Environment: real
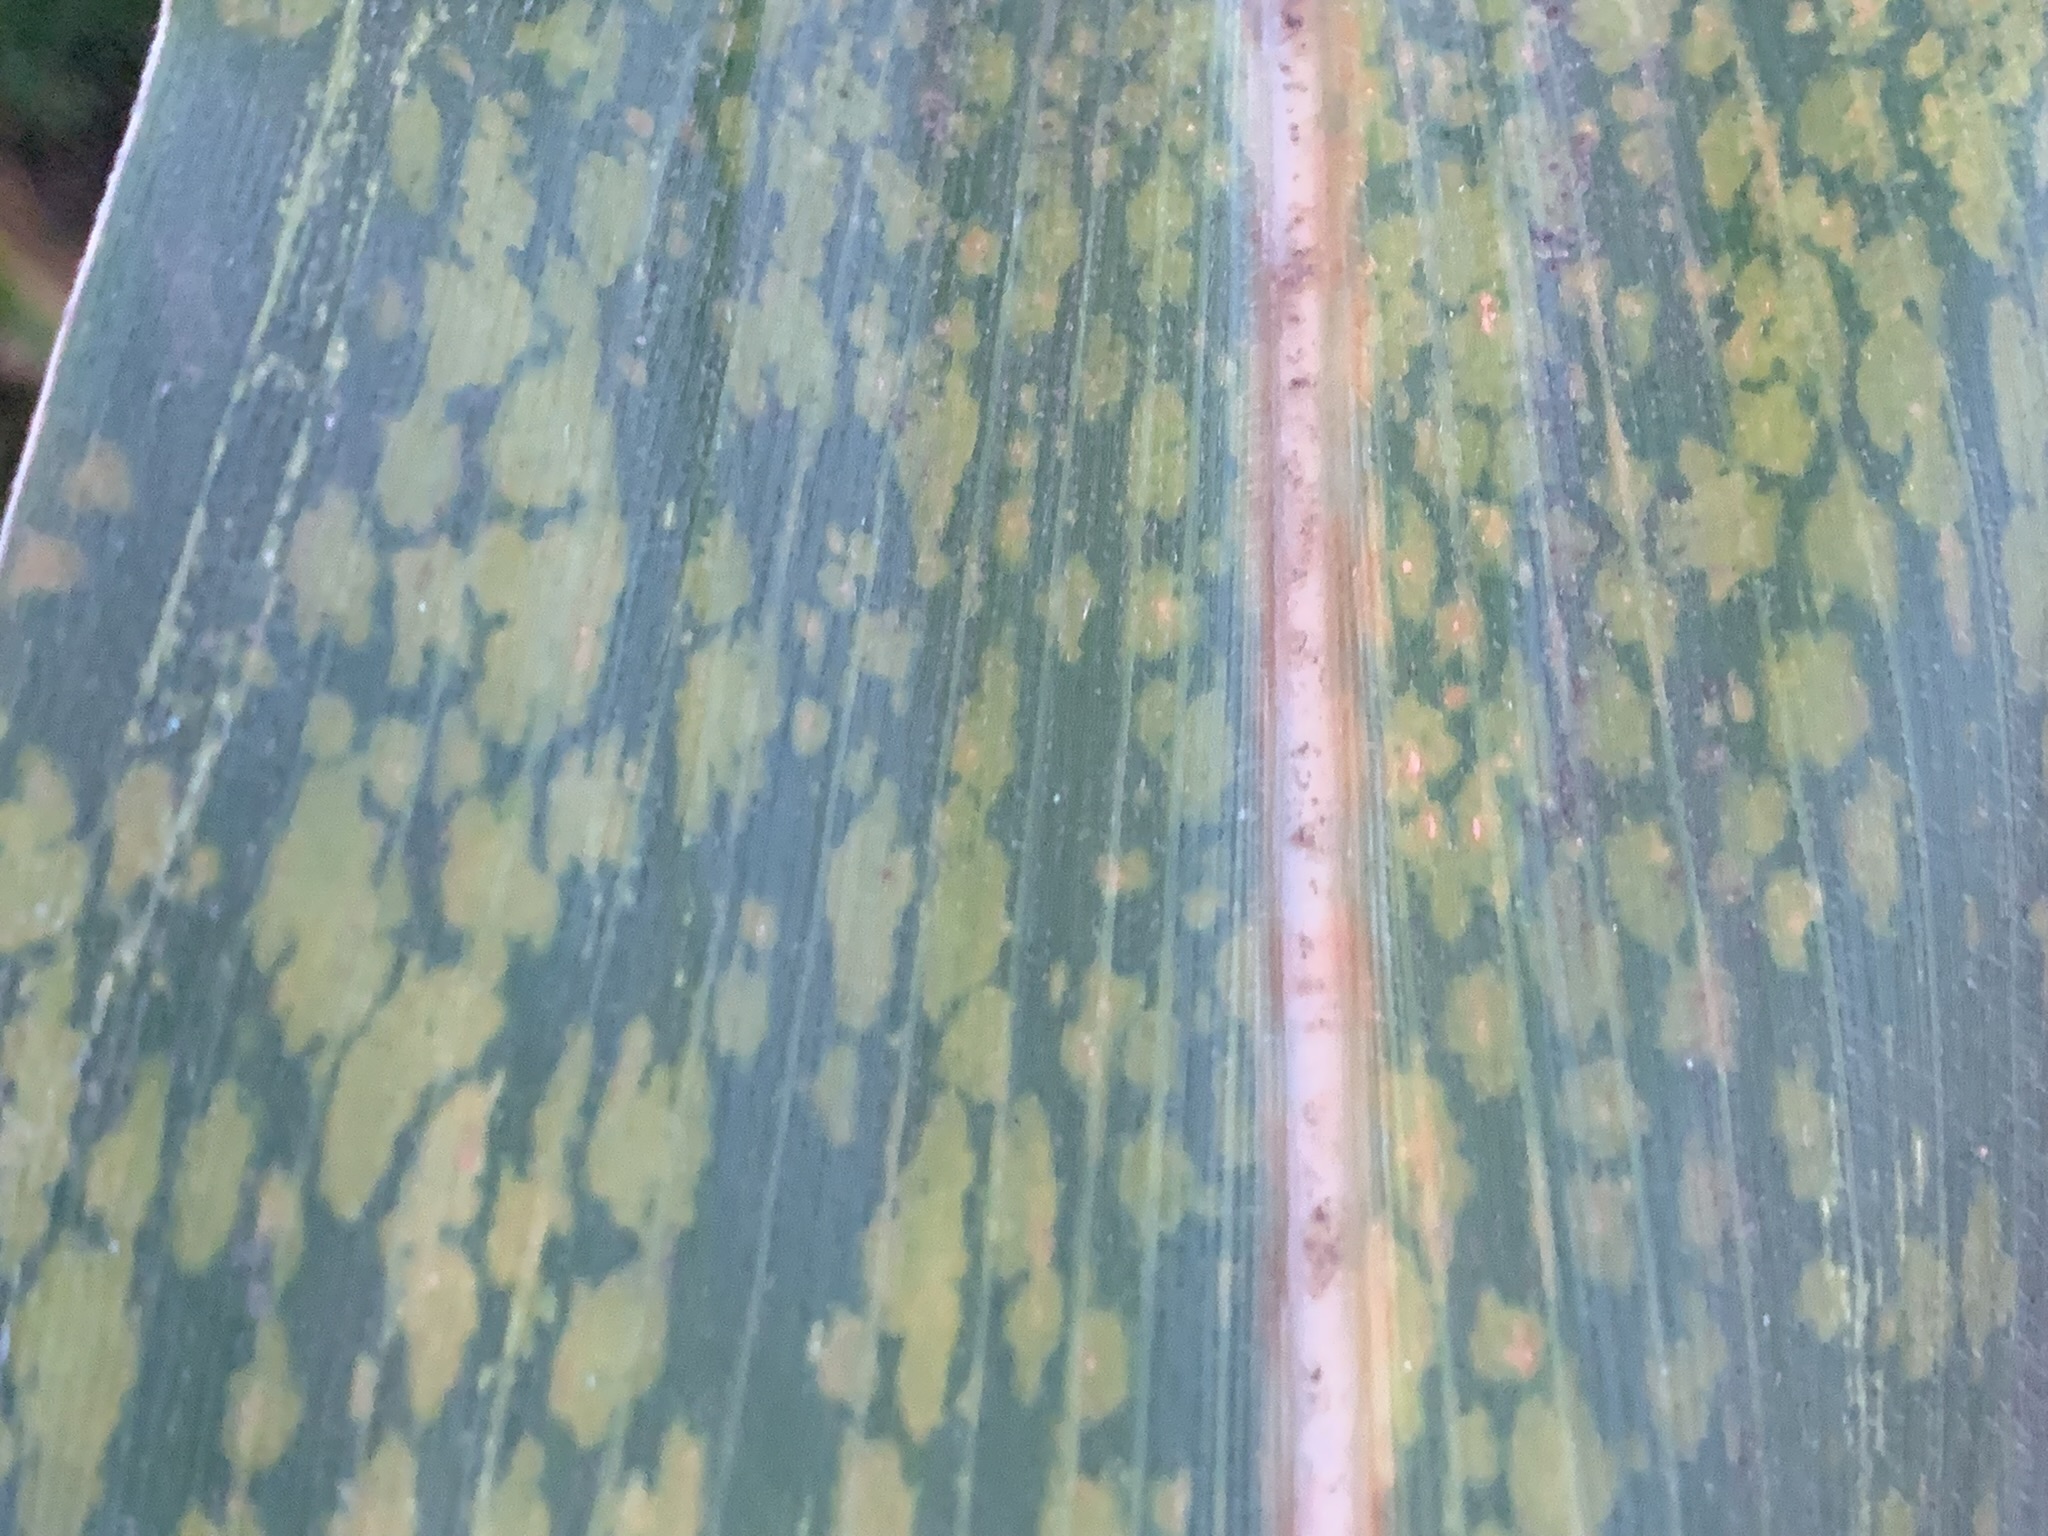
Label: lethal_necrosis